Gazi Nafis Ahmed

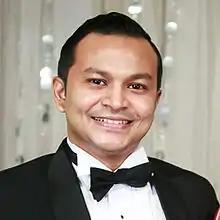

Gazi Nafis Ahmed is a Bangladeshi scholar and artist working with photography and video.